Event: Nepal Earthquake
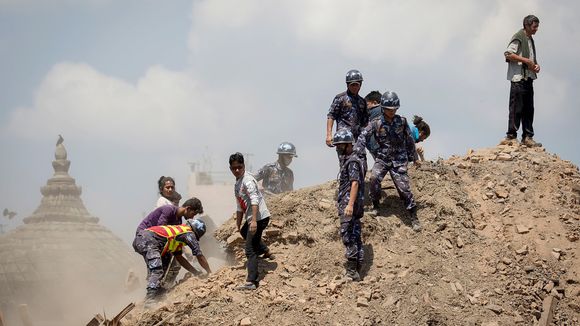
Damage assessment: damage